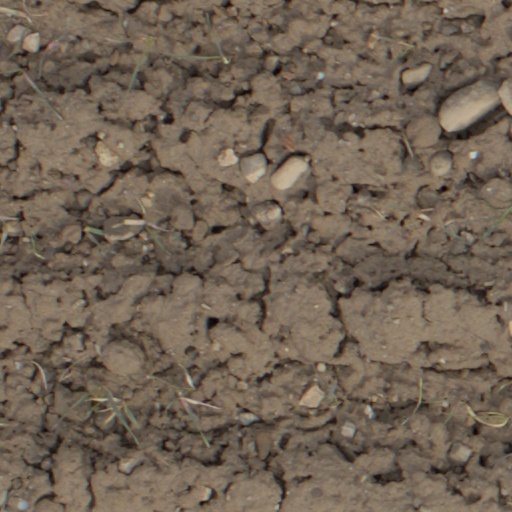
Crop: wheat